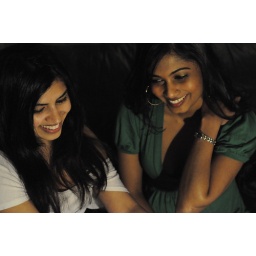
lit by laptop and lamp